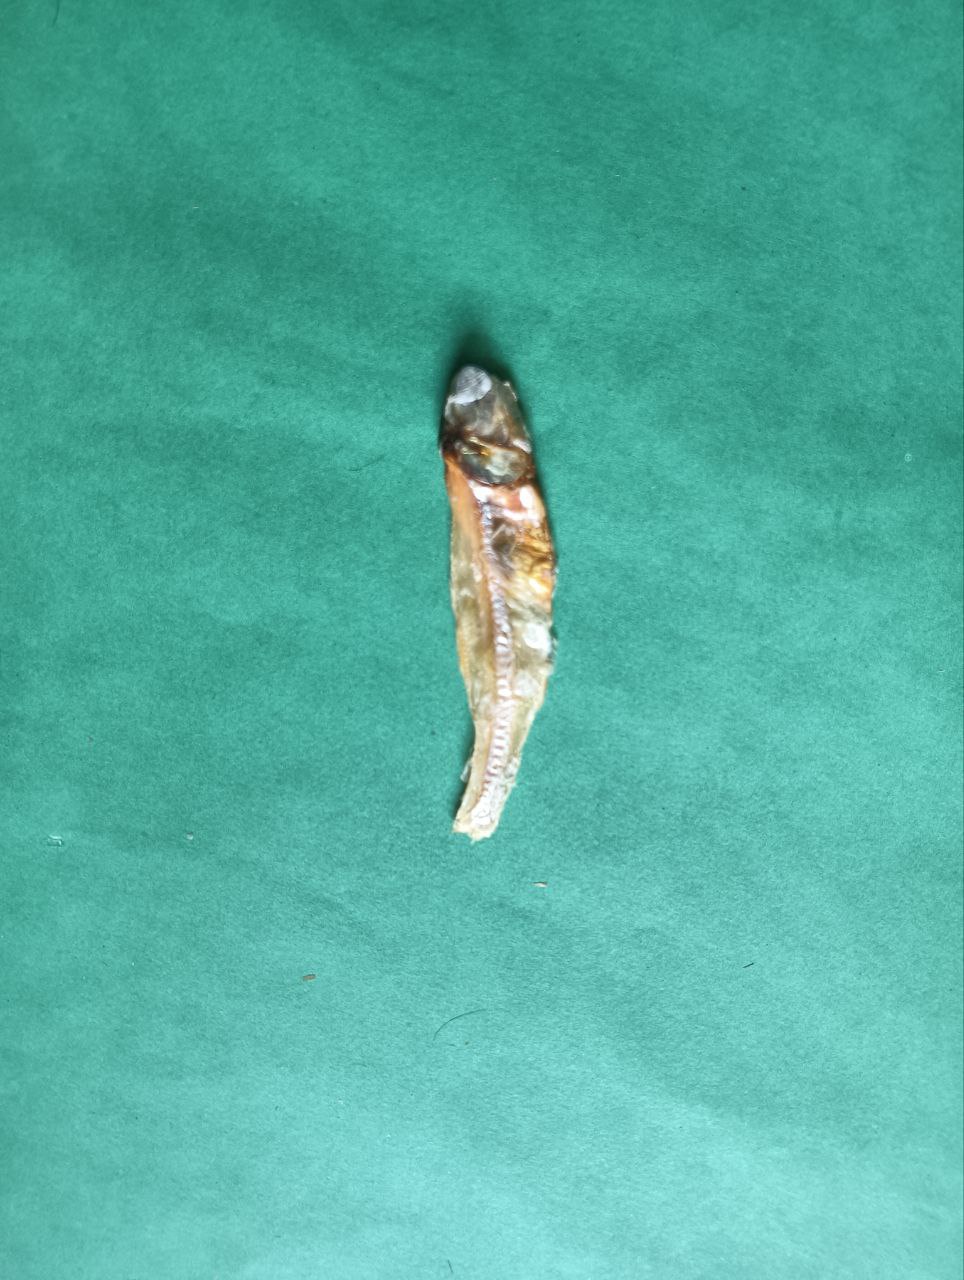
Species: narkeli